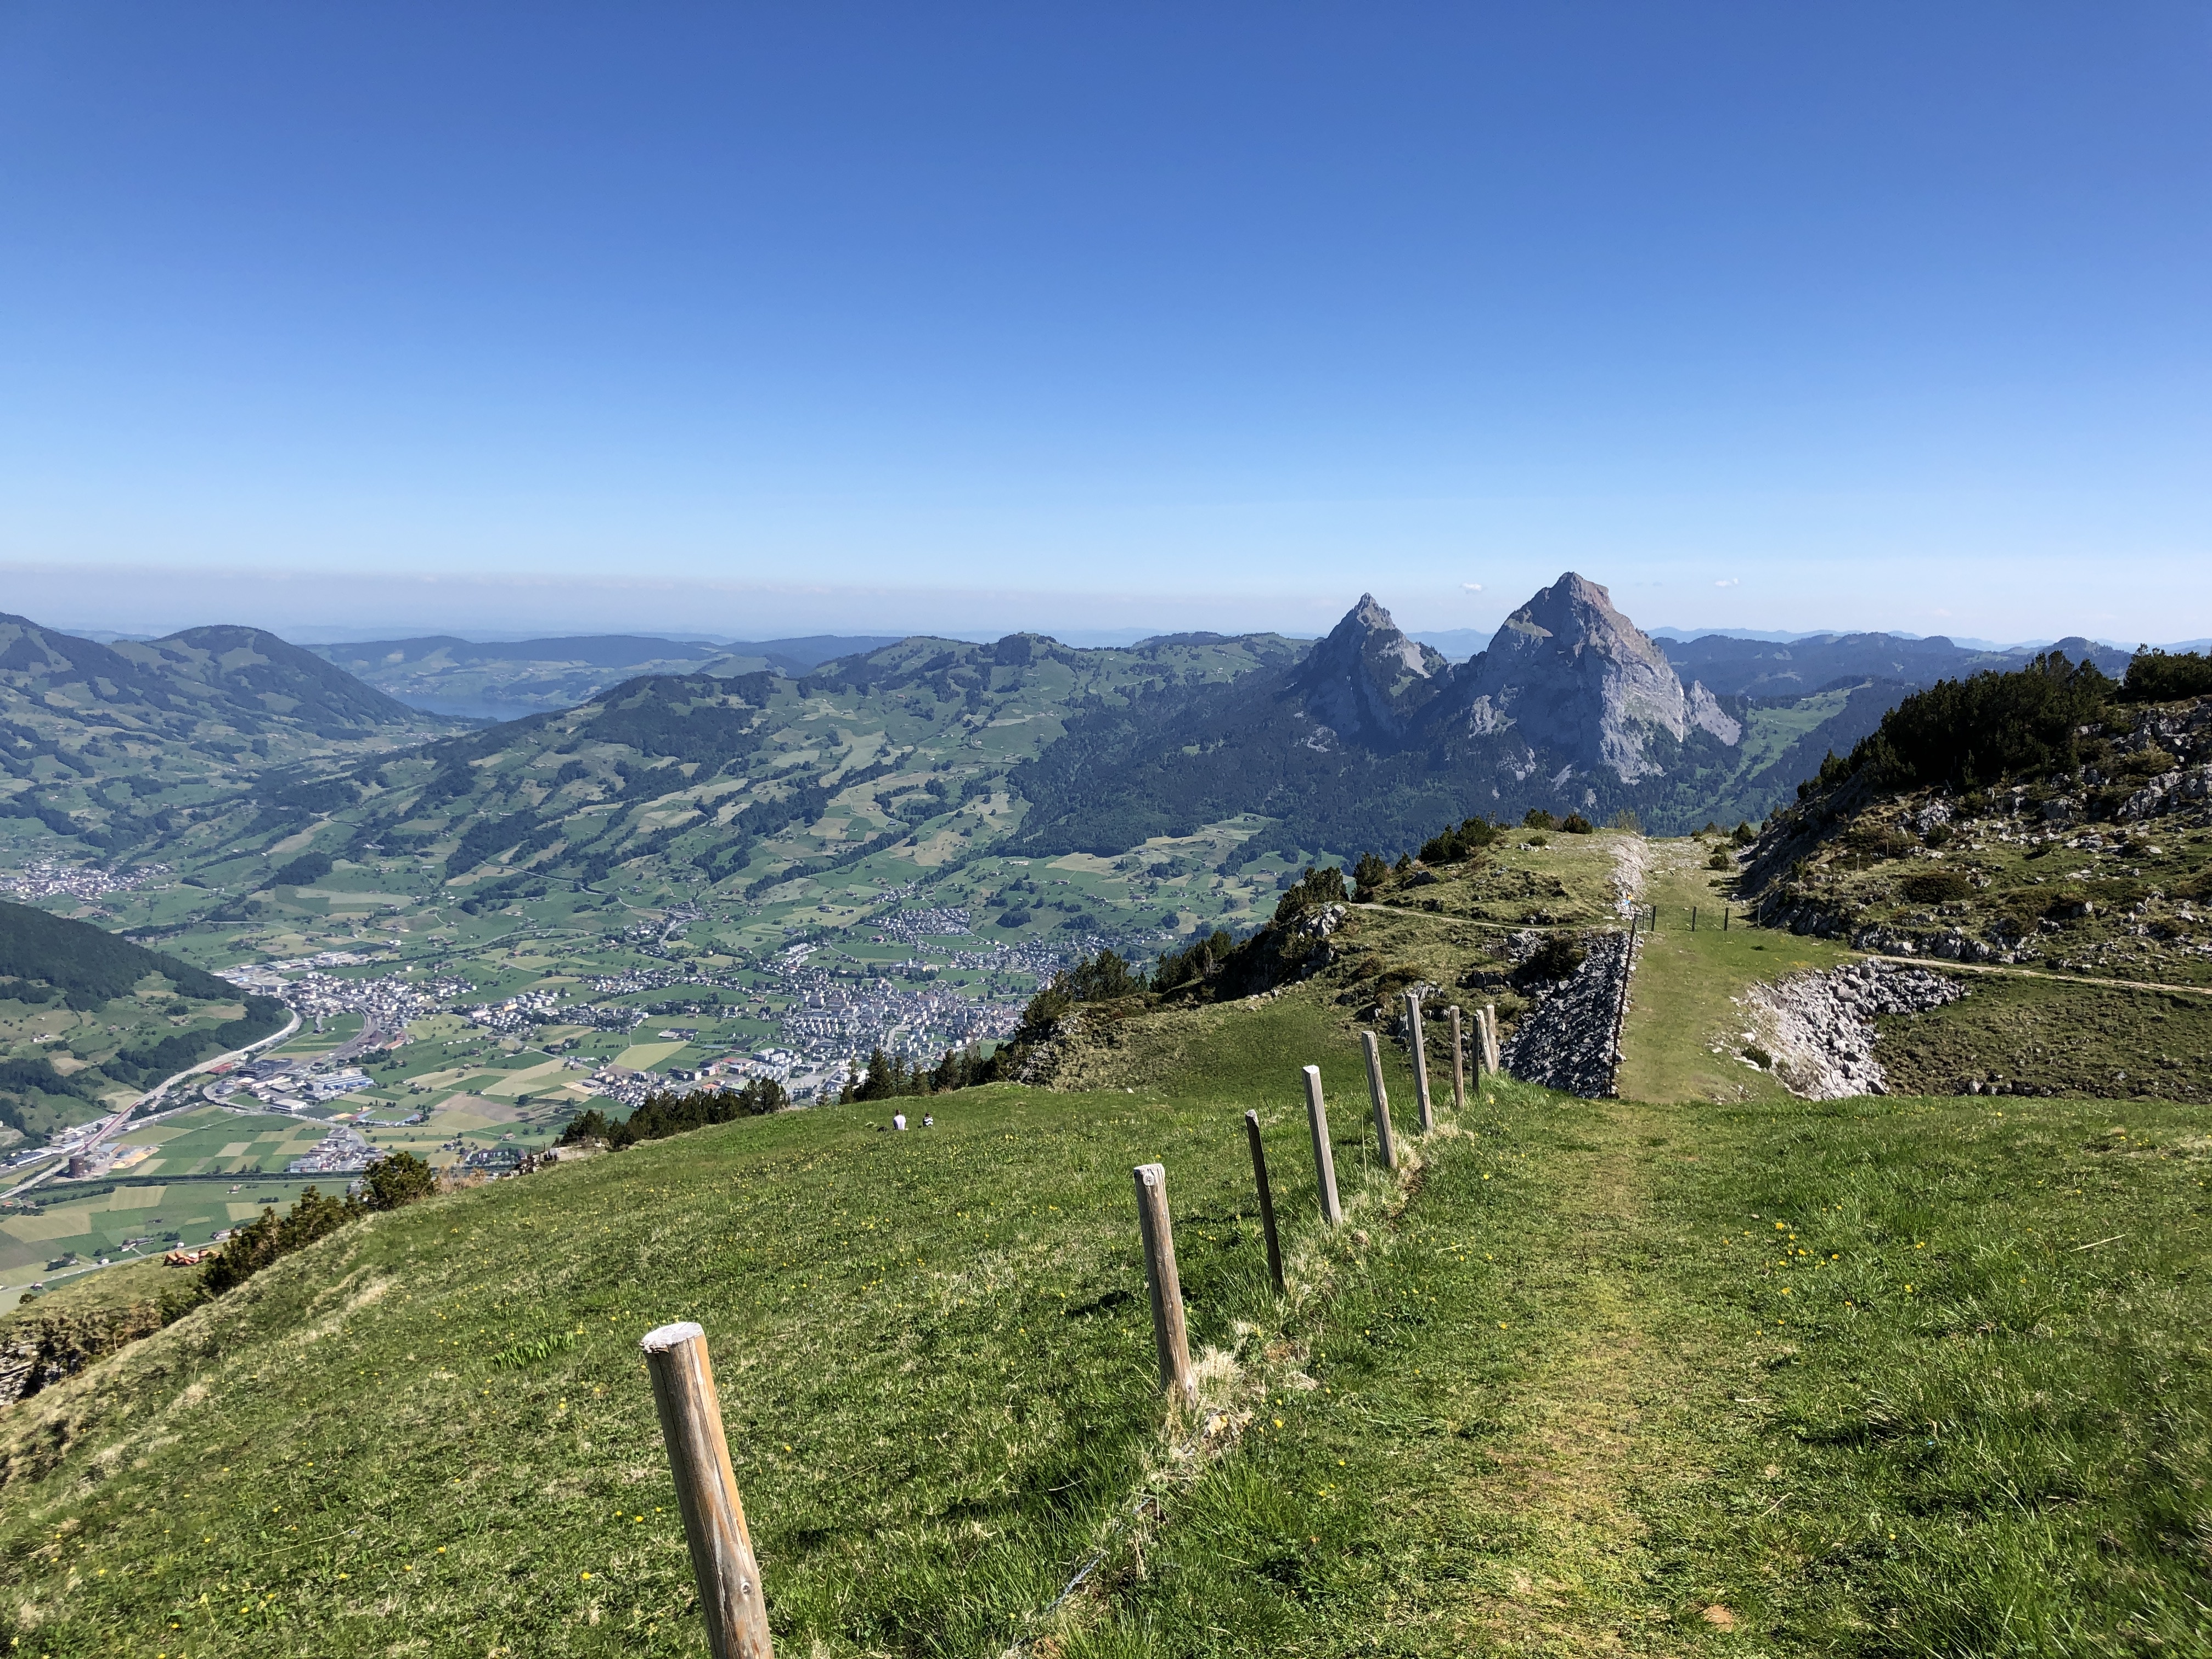
natural, mountainous landforms, mountain, mountain range, highland, natural landscape, alps, sky, wilderness, ridge, hill station, pasture, fell, hill, grassland, valley, grass, massif, meadow, rural area, mountain pass, landscape, national park, mount scenery, cloud, road, rock, plateau, tourism, terrain, plain, vacation, slope, summit